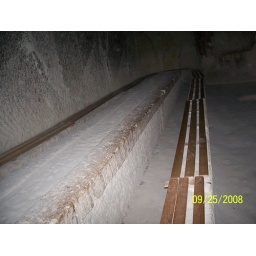
dining room table and benches in stone